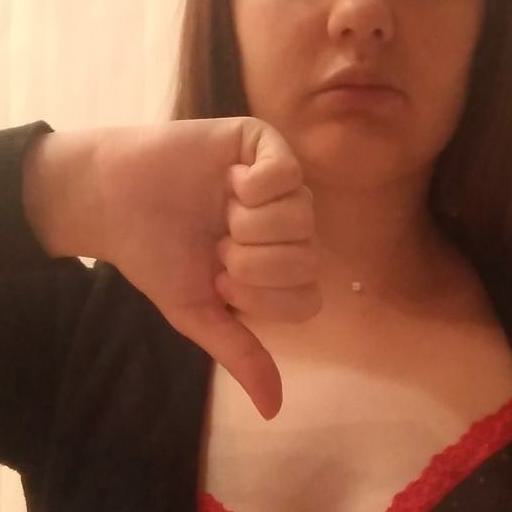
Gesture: dislike